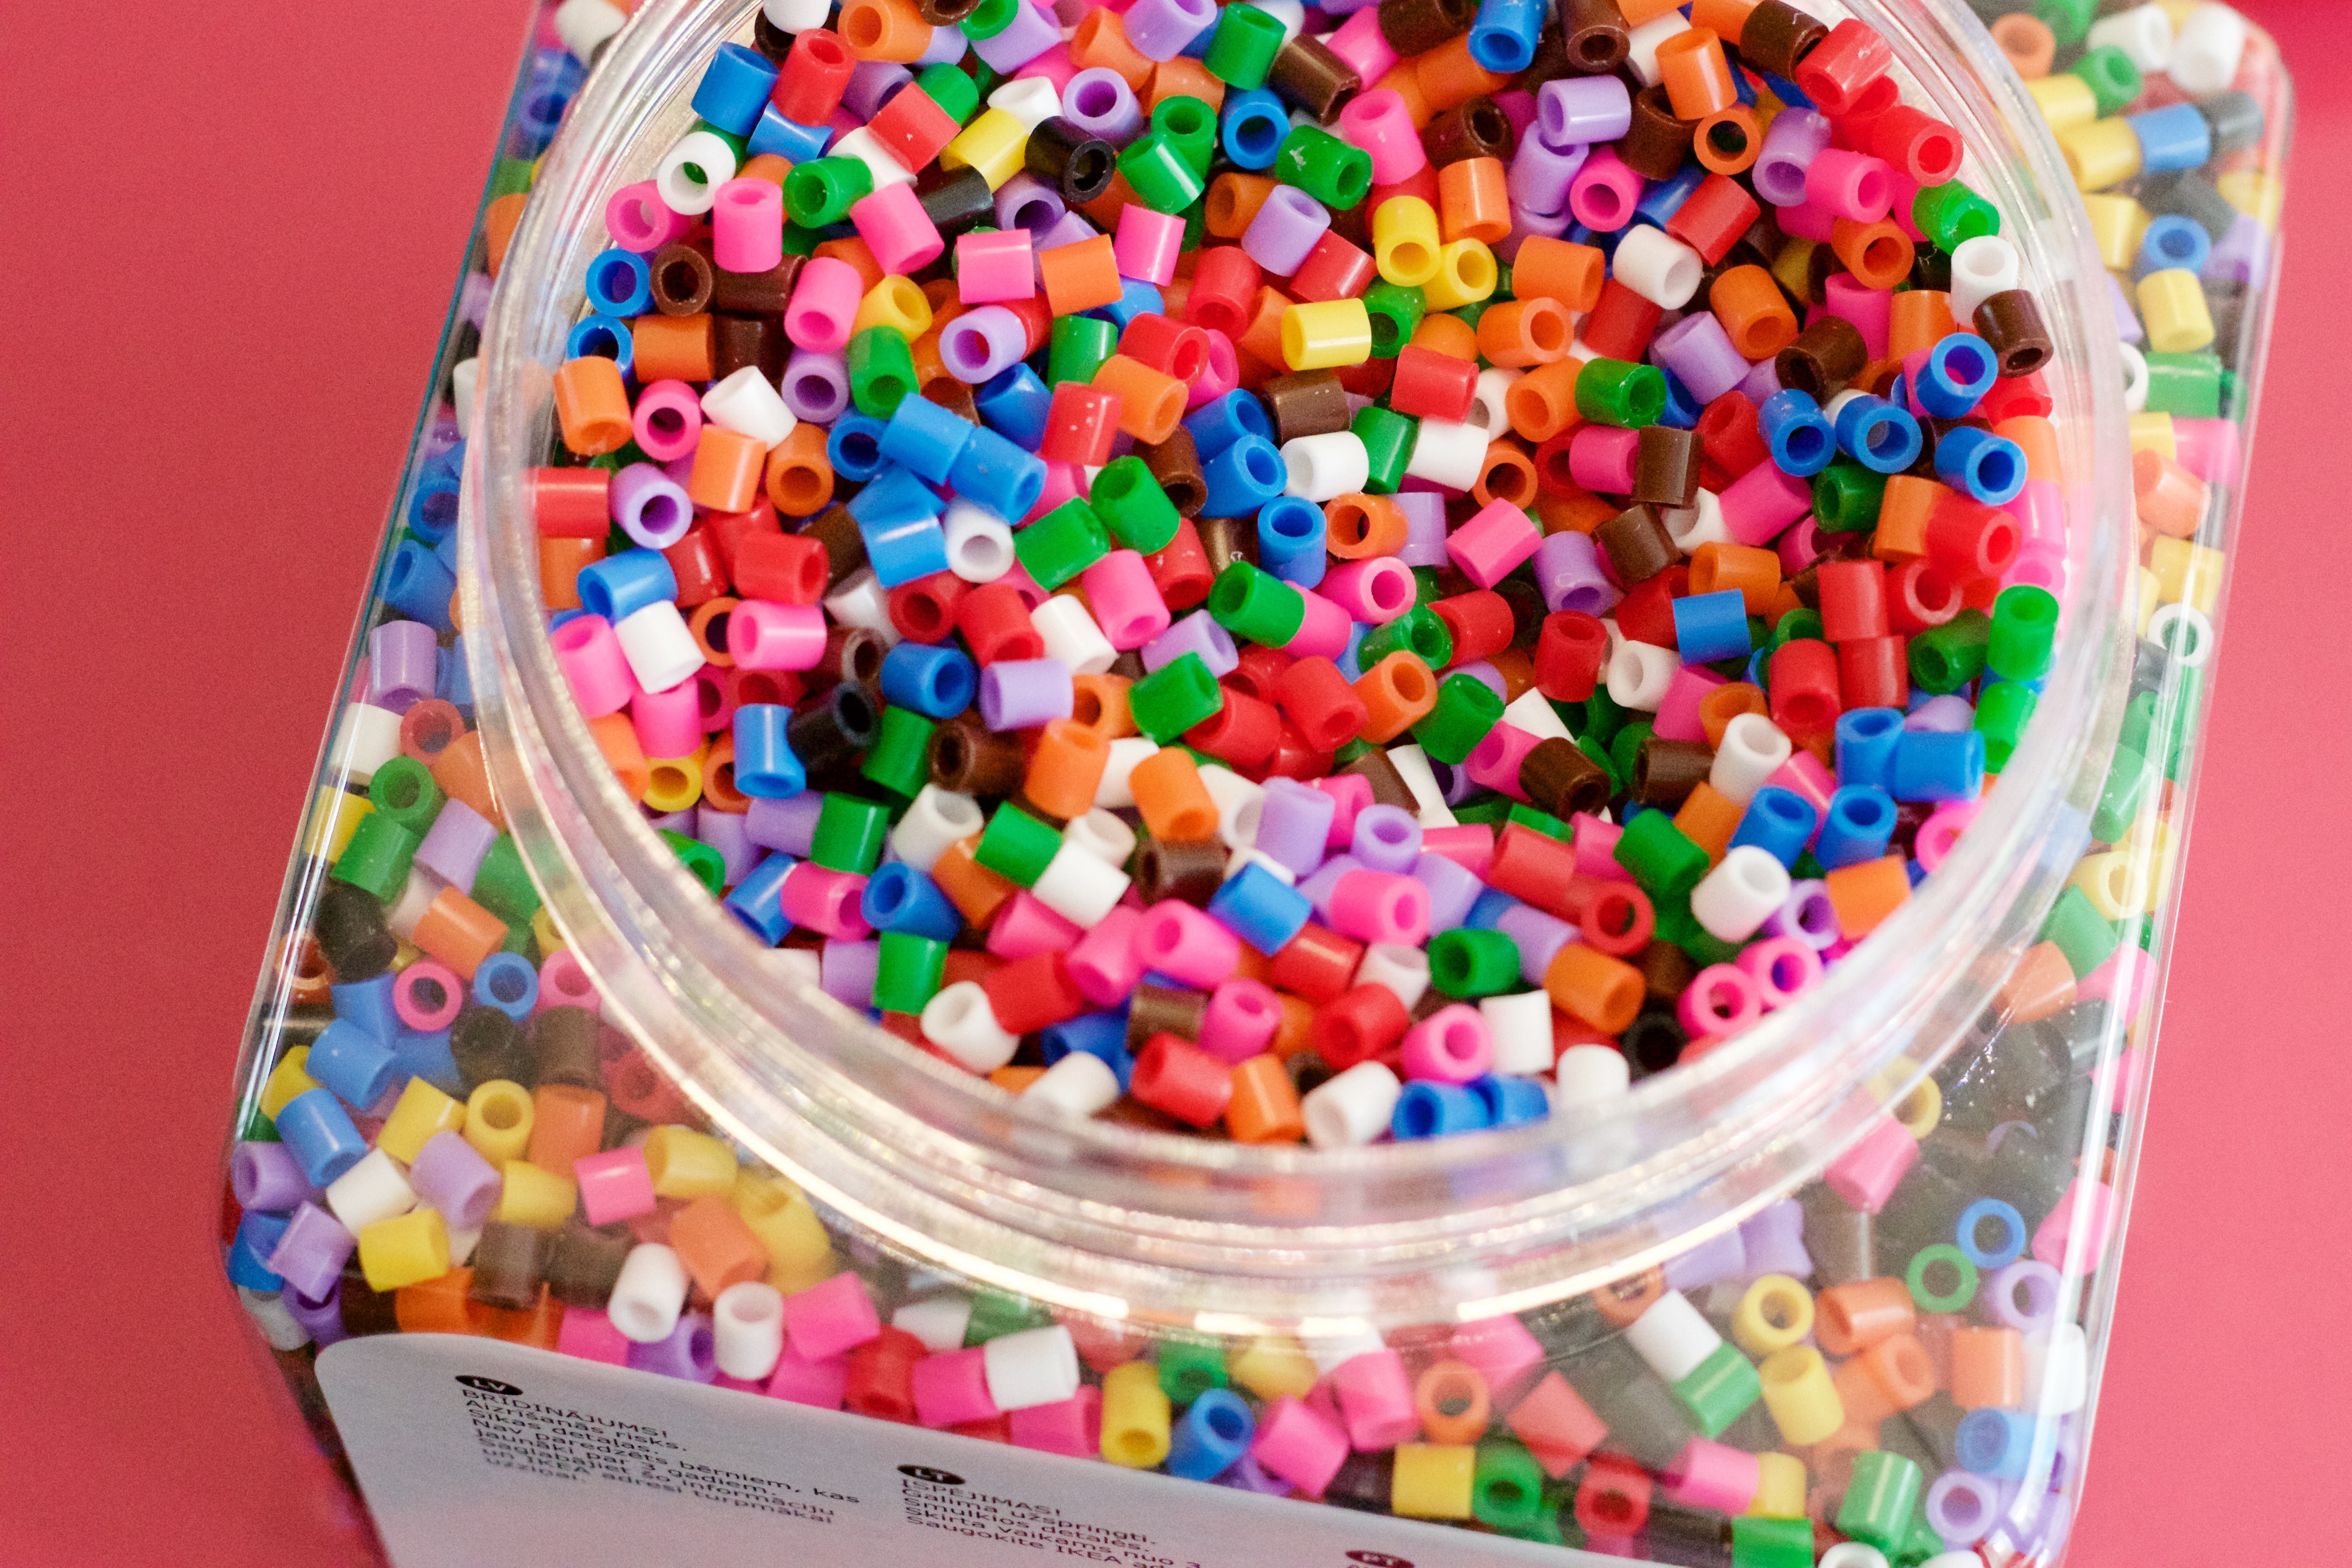
plastic, jar, food, craft, colorful, dessert, fun, decorative, candy, ikea, handicraft, beads, hobby, sprinkles, confectionery, fuse, pyssla, plenty, fuse beads, perler beads, hama, perler, nonpareils